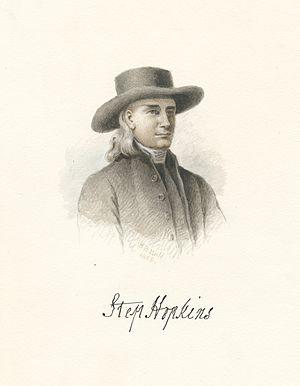
Stephen Hopkins, né le 7 mars 1707 à Providence et mort le 13 juillet 1785 dans la même ville, est un homme politique américain, signataire de la Déclaration d'indépendance des États-Unis en tant que représentant du Rhode Island. Il fut Chief Justice et gouverneur de la colonie anglais du Rhode Island et fut délégué de la colonie au Congrès colonial d'Albany de 1754, puis au Congrès continental de 1774 à 1776.